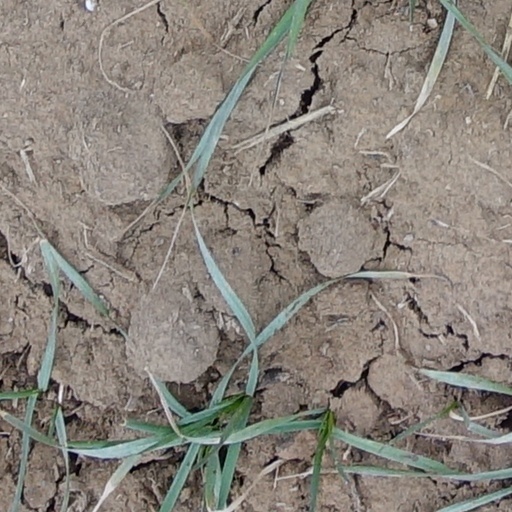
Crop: wheat